Human mission to Mars

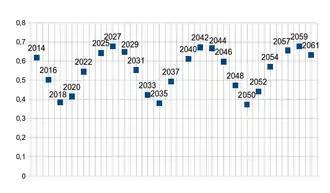
The minimum distance between the orbits of Mars and Earth from 2014 to 2061, measured in astronomical units

The energy needed for transfer between planetary orbits, or delta-v, is lowest at intervals fixed by the synodic period. For Earth–Mars trips, the period is every 26 months (2 years, 2 months), so missions are typically planned to coincide with one of these launch periods. Due to the eccentricity of Mars's orbit, the energy needed in the low-energy periods varies on roughly a 15-year cycle with the easiest periods needing only half the energy of the peaks. In the 20th century, a minimum existed in the 1969 and 1971 launch periods and another low in 1986 and 1988, then the cycle repeated. The last low-energy launch period occurred in 2023.